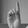
ASL letter: D